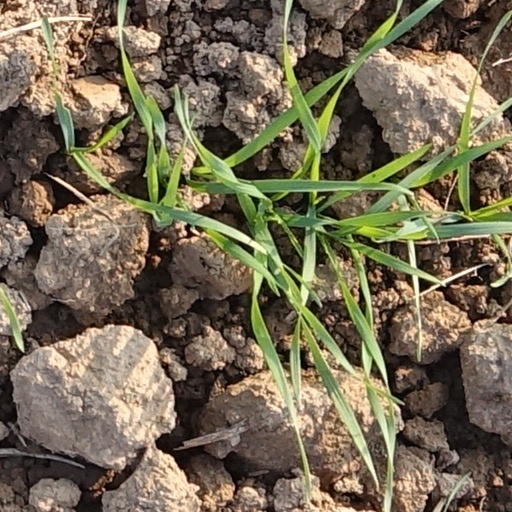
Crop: wheat